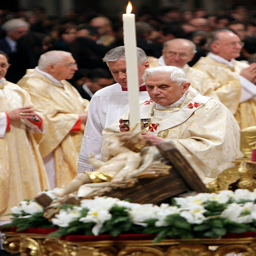
religious leader gives western christian holiday .